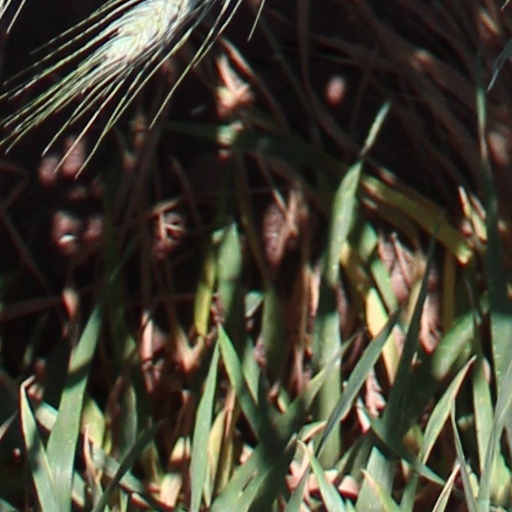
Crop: wheat